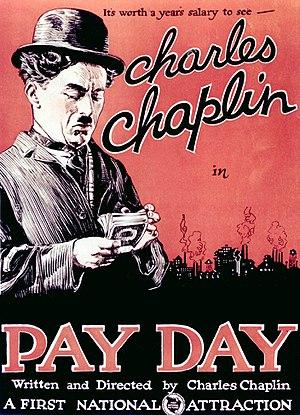
Jour de paye est un film muet américain réalisé par Charlie Chaplin, sorti en 1922.